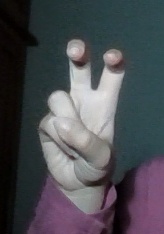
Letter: toot